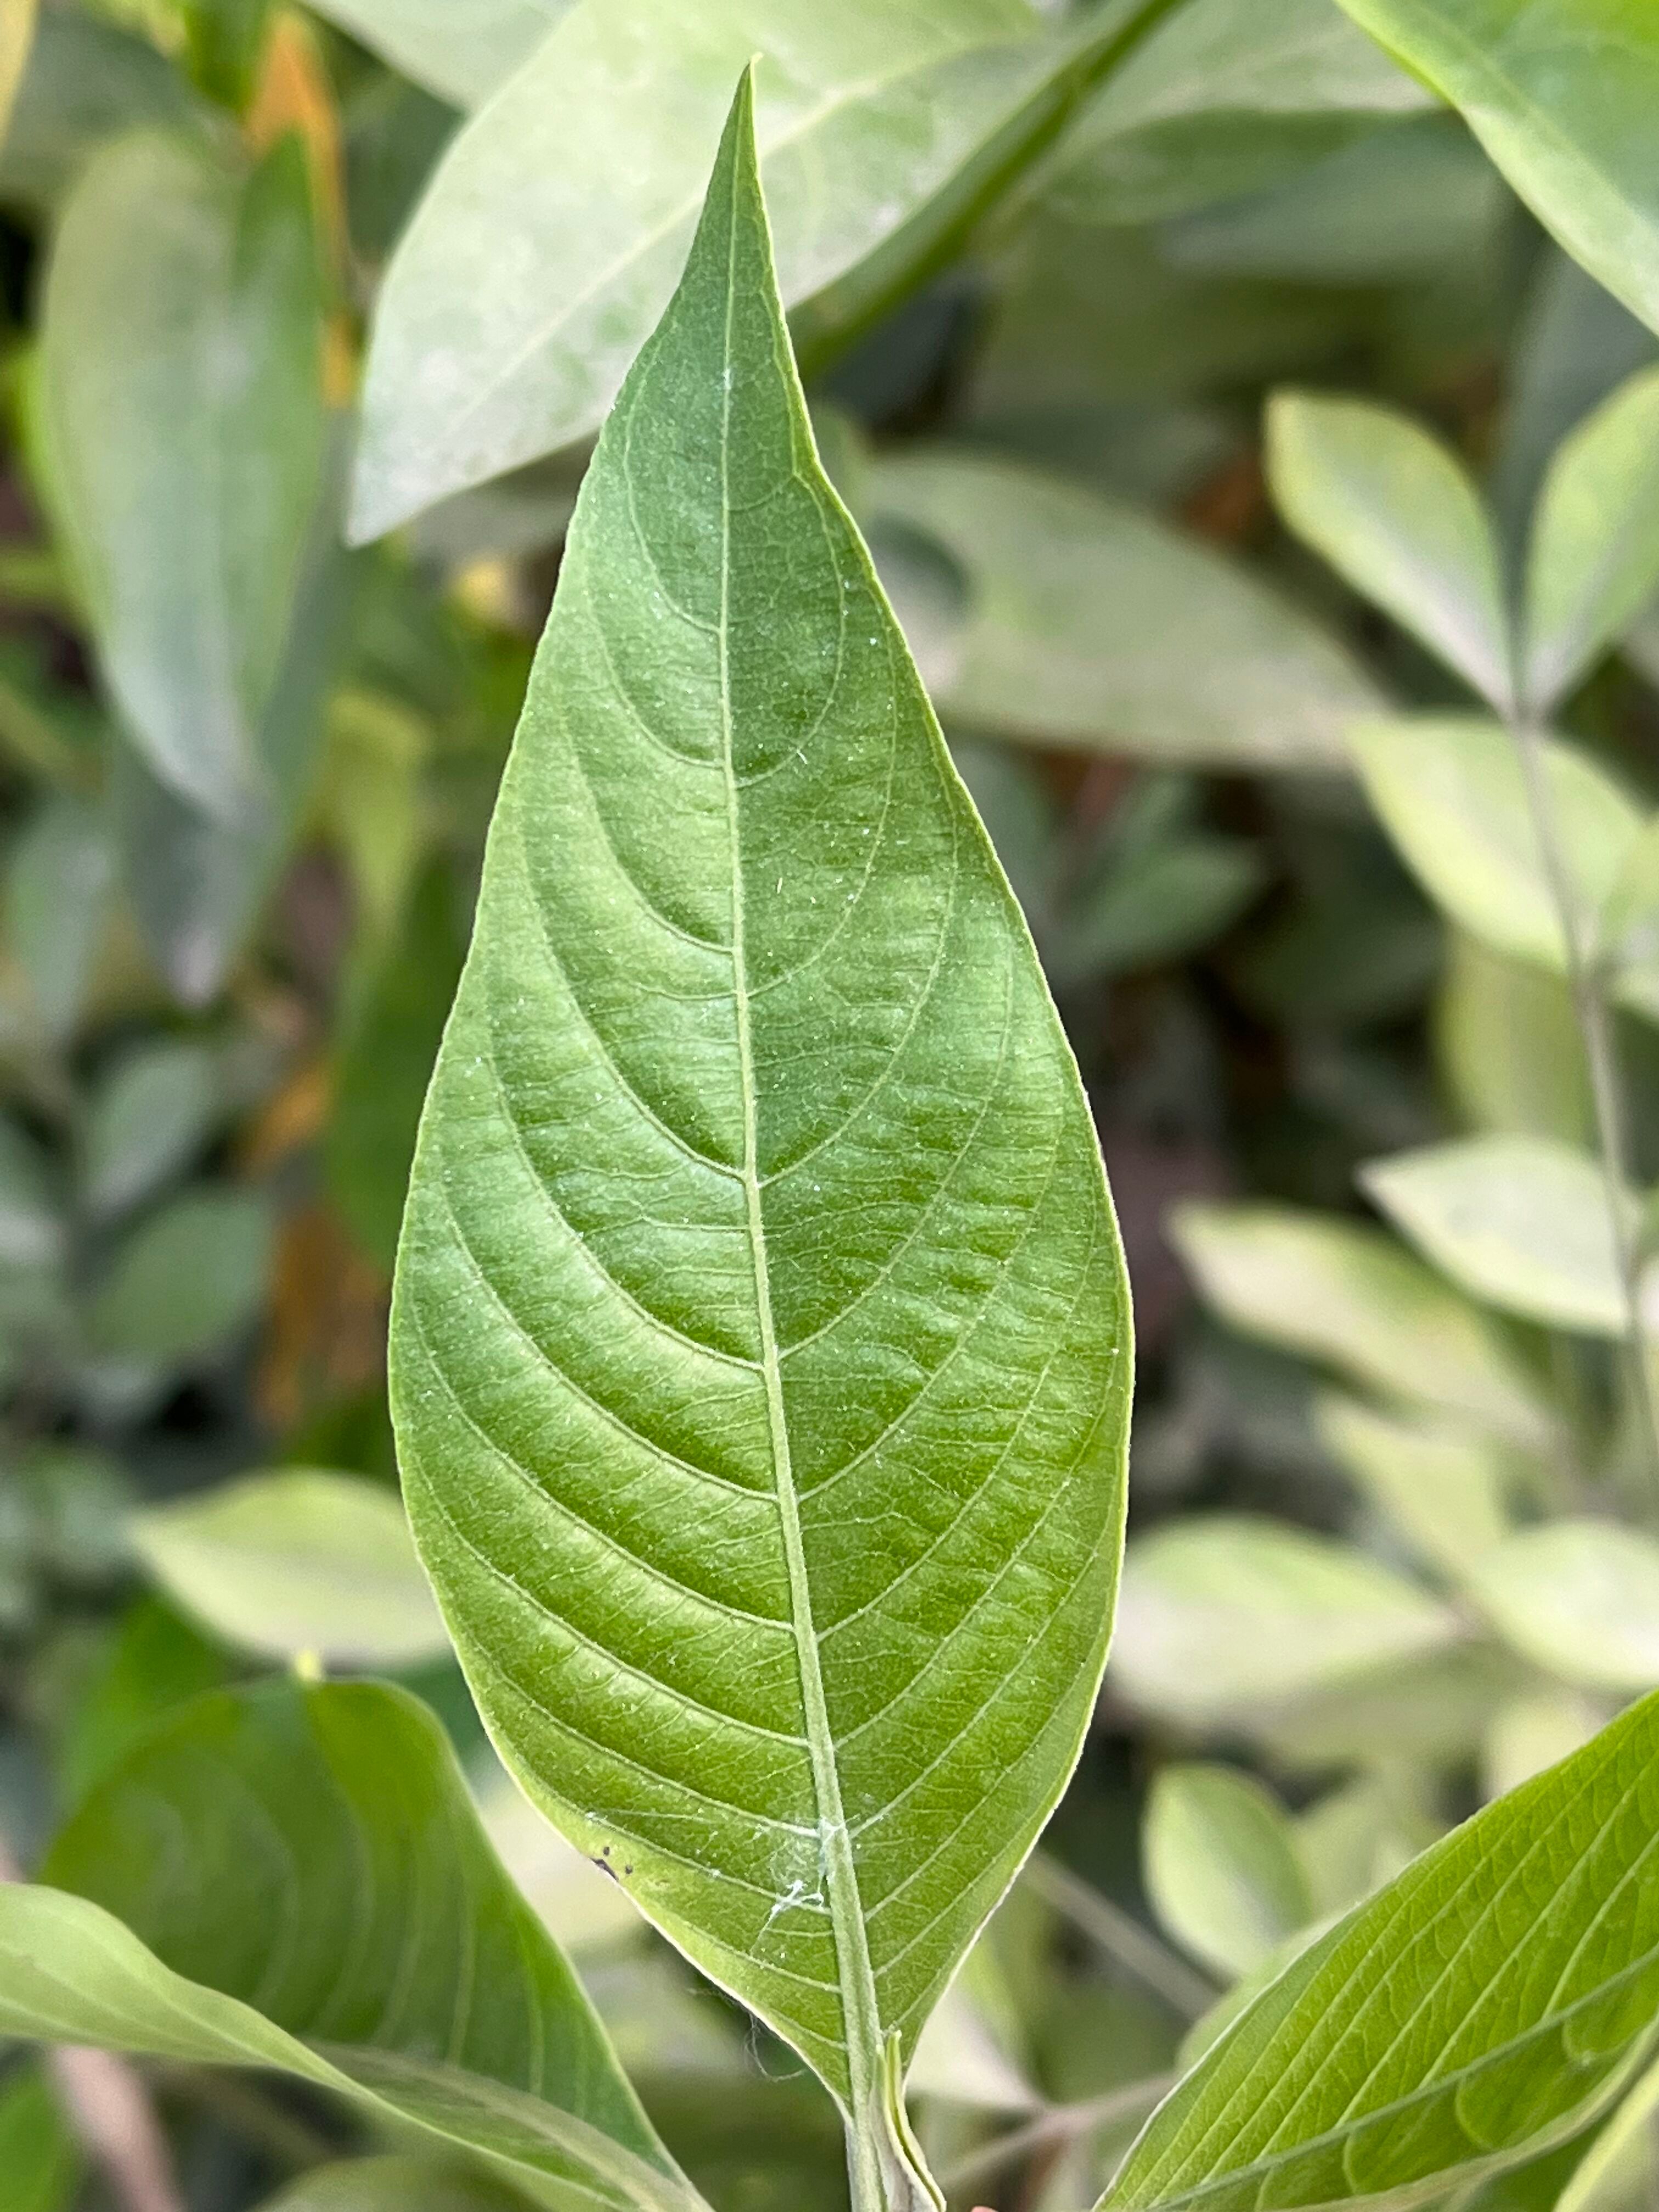
Plant species: justicia-adhatoda